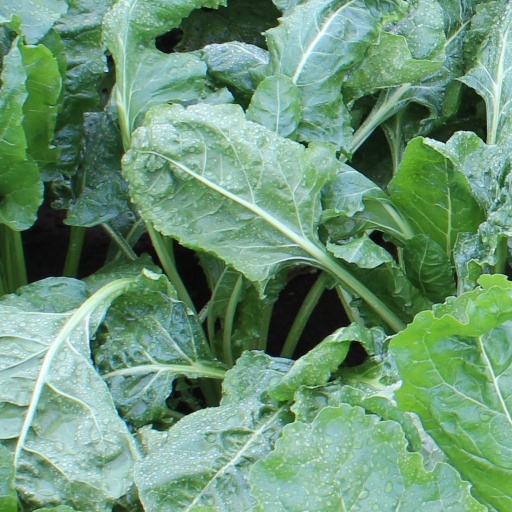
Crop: sugar beet